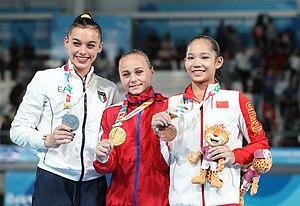
Les épreuves de gymnastique aux Jeux olympiques de la jeunesse de 2018 ont lieu dans le Parc olympique de la jeunesse de Buenos Aires, en Argentine, du 7 au 12 octobre 2018.